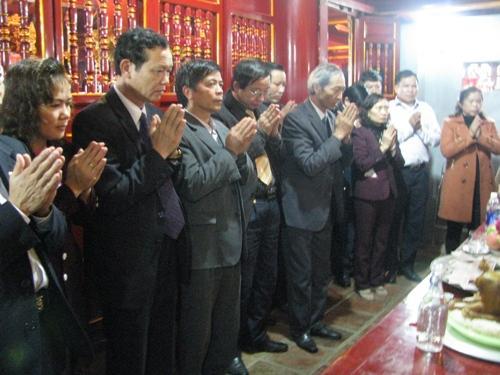
có một nhóm người đang thực hiện động tác vái lạy